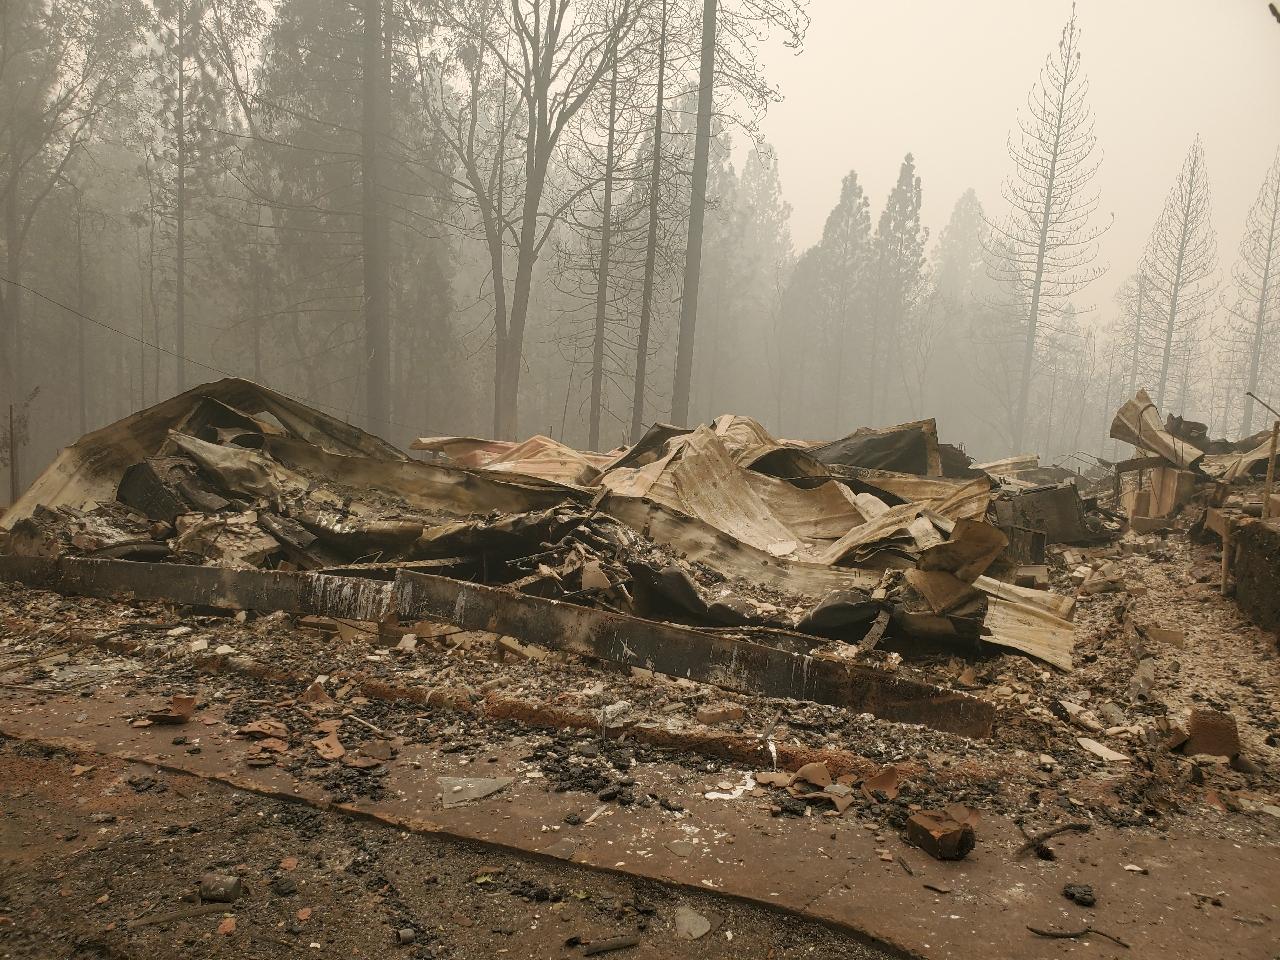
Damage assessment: destroyed